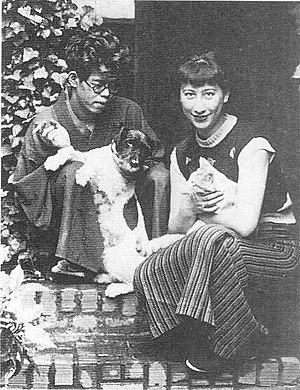
Key Sato, est un peintre à la gouache, technique mixte, abstrait, japonais du XXᵉ siècle, né le 28 octobre 1906 à Ōita et mort le 8 mai 1978 à Beppu. Il est aussi actif en France.